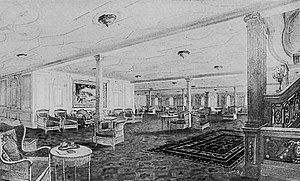
RMS Titanic / Galleri
RMS Titanic var rederiet White Star Lines stolthed og det andet skib i Olympic-klassen. Det var tidens største dampdrevne skib. Titanic forliste natten mellem 14. og 15. april 1912. Forliset gik over i historien som en af de største skibskatastrofer i fredstid.